Berlin-Halensee station

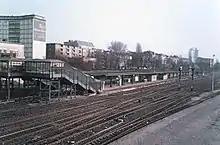
Disused S-Bahn station, 1986

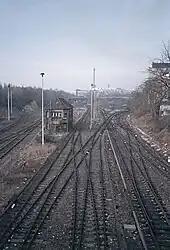
"Hal" signal box, on the right the south ring curve to the Stadtbahn, on the left the connecting curve to the Grunewald marshalling and freight yard, in the background the Wetzlar Railway, 1986

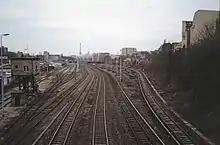
Halensee station (view from Paulsborn bridge), part of the freight yard on the left, 1989

Just four days after the Wall was built on 13 August 1961, a boycott of the S-Bahn was announced by the German Trade Union Confederation and Governing Mayor Willy Brandt. They said, "The S-Bahn driver pays for the border fortifications on the inner Berlin border". The campaign met with great approval early on and around 400,000 passengers turned away from the S-Bahn, although the traffic of East German citizens crossing West Berlin and now no longer being used was also a cause. Nevertheless, the Reichsbahn initially maintained the old frequency on train group A as late as 1980. However, from May 1976 the terminus alternated between Sonnenallee and Köllnische Heide. Train group G (Friedrichstrasse – Köllnische Heide) coming from the Stadtbahn was discontinued at the same time.